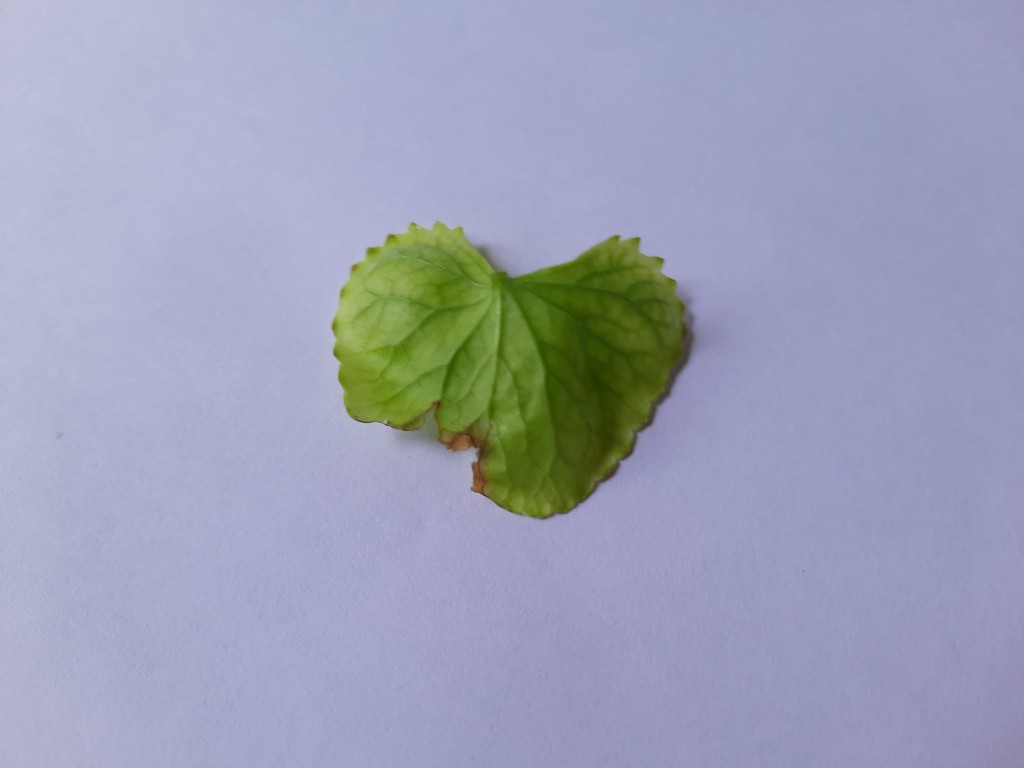
Label: Unhealthy